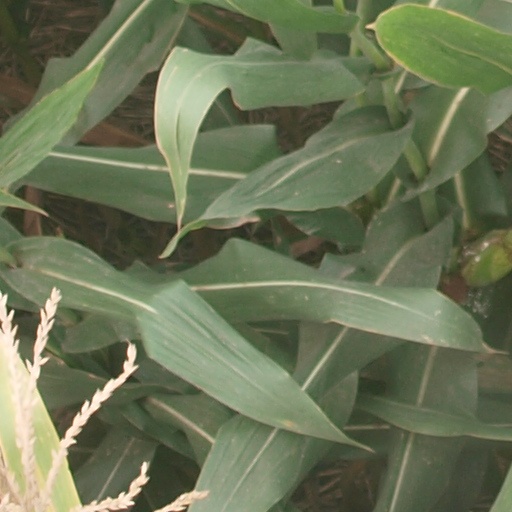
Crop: maize; corn